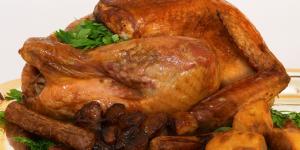
pavo de navidad relleno con manzanas al horno